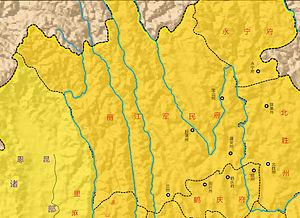
Le Tusi de Lijiang, ou cheftaine de Lijiang, également connu sous le nom tibétain de Jang yul, créé en 1253 et se terminant en 1723, est un système de tusi de population naxi dont le gouvernement est situé à Lijiang, dans la province du Yunnan. Elle était administrativement une préfecture native. Il est également appelé royaume Naxi ou royaume Na-khi.